Daniel Romualdez

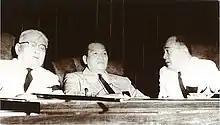

Romualdezes were original members of the Nacionalista Party and his old home on Dapitan Street Extension, Quezon City, was its regular meeting place.